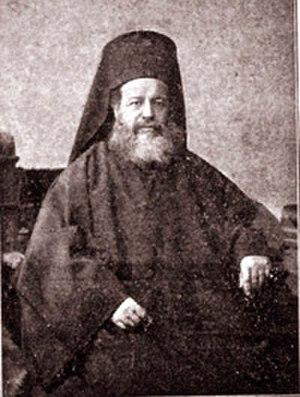
Germain V de Constantinople est patriarche de Constantinople du 10 février 1913 au 25 octobre 1918.